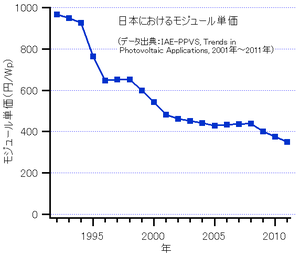
L'énergie solaire au Japon connait une croissance très rapide, surtout depuis la mise en place en 2012 d'une politique de soutien parmi les plus attractives au monde.